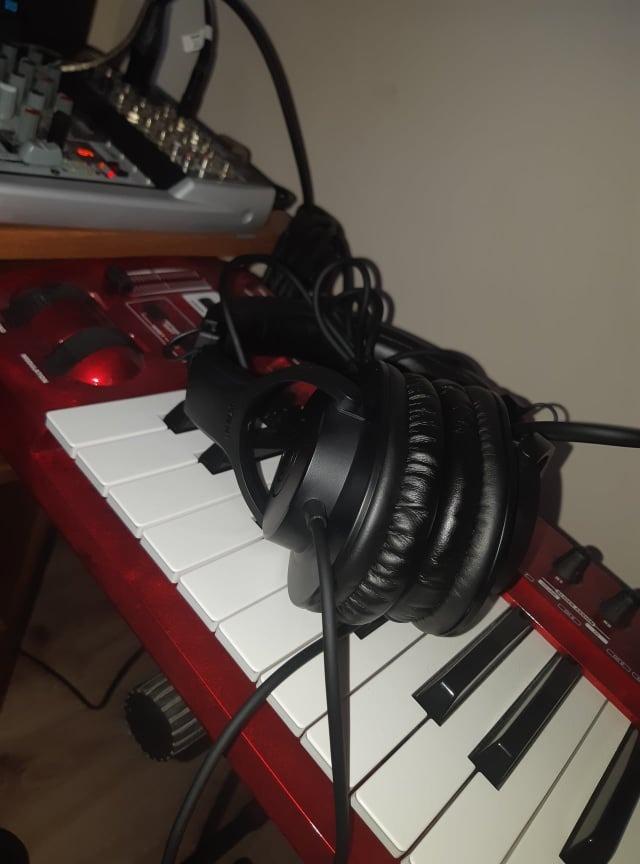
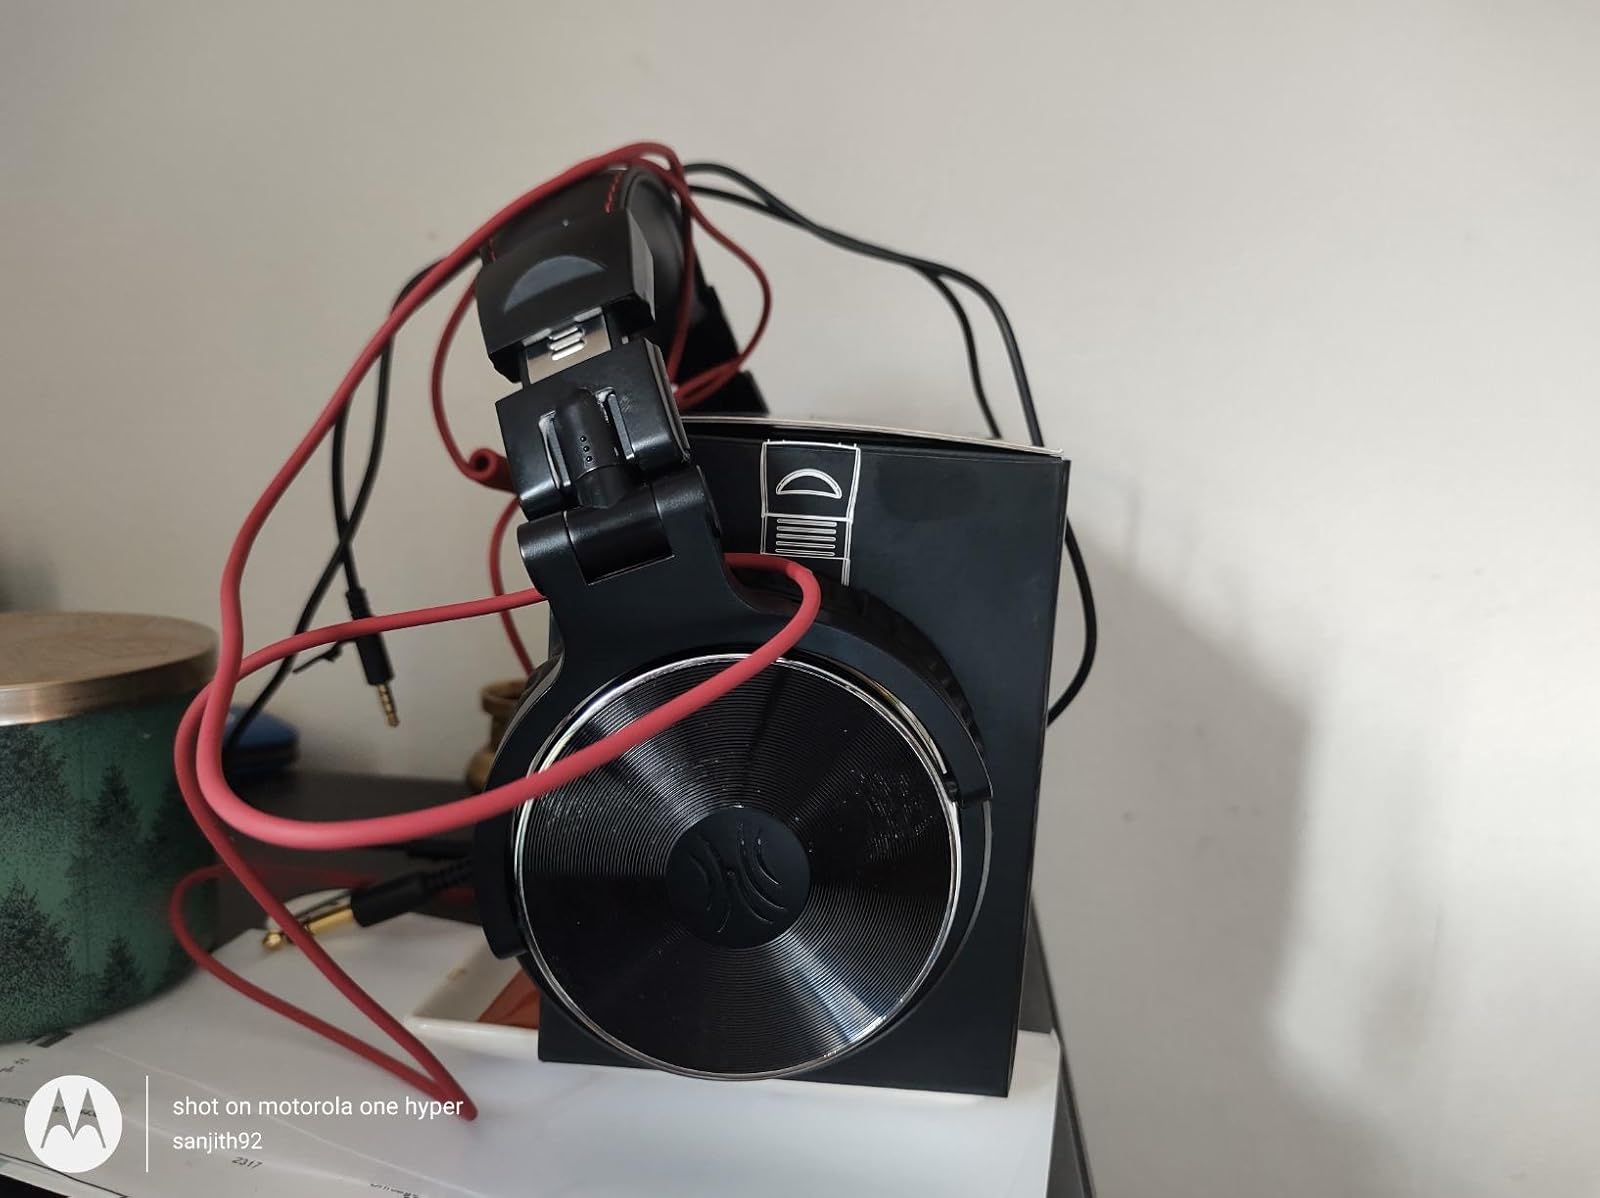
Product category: headphones
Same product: no